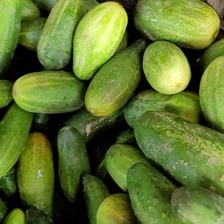
Label: cucumber